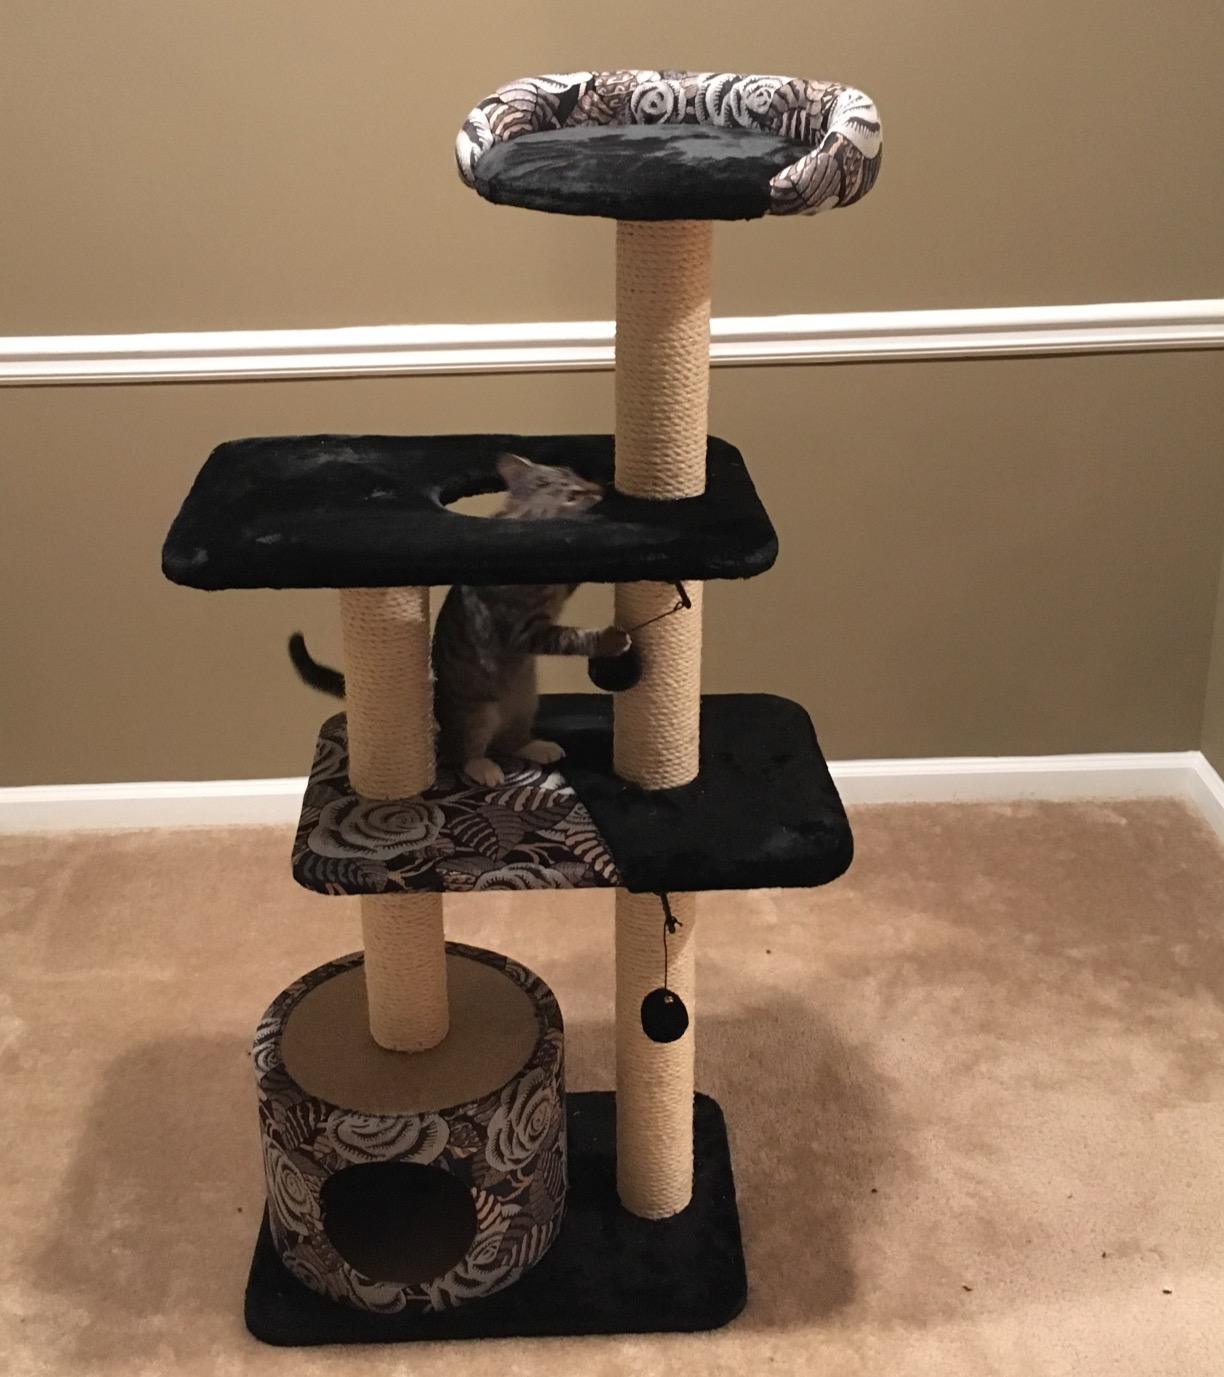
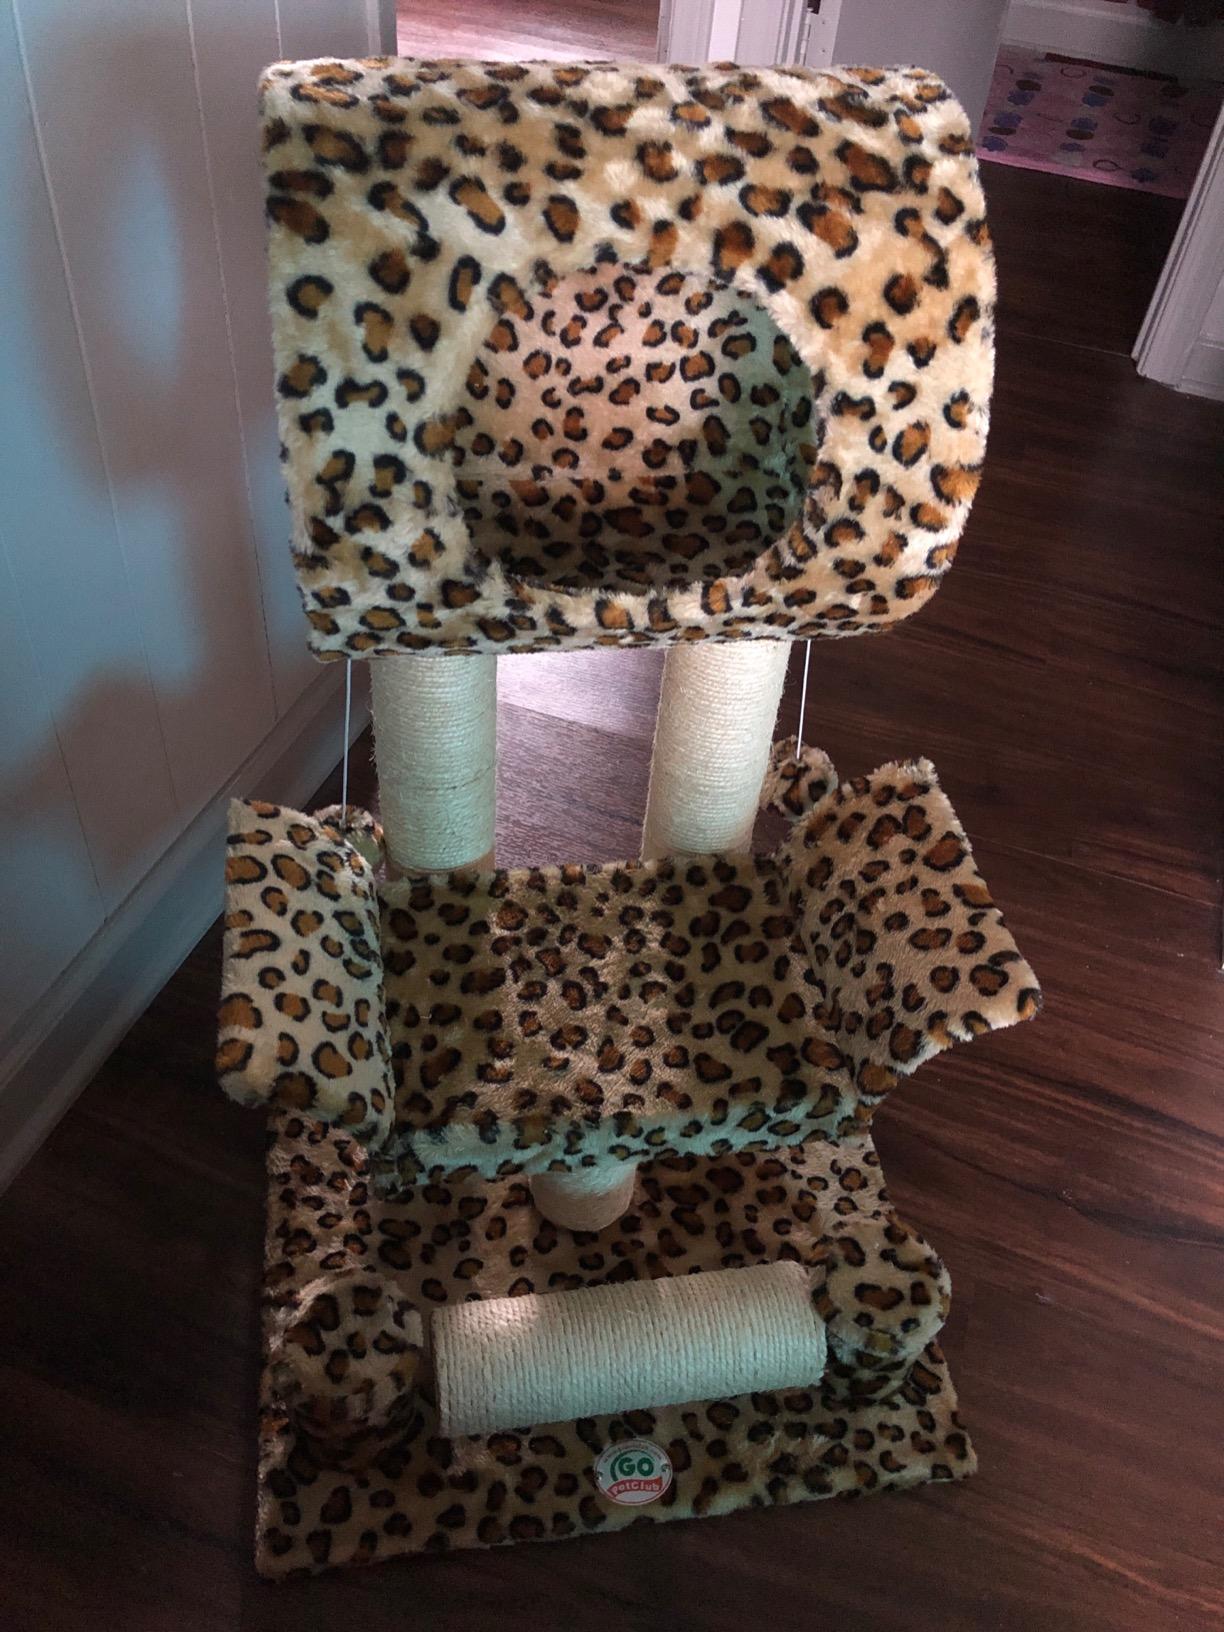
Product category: items_cat tree
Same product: no